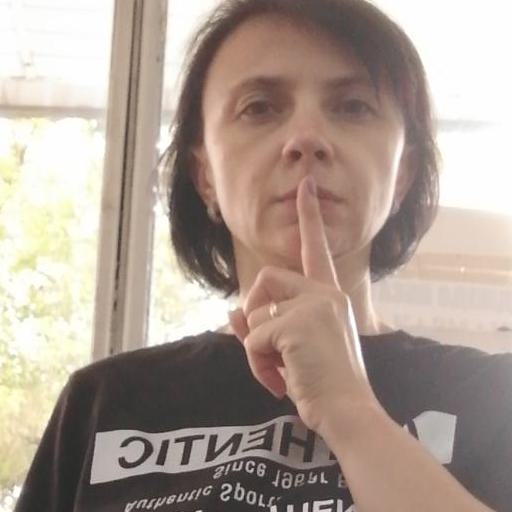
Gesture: mute